Hunter Region

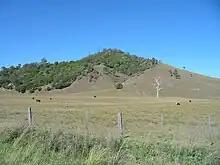
Parts of the Upper Hunter Valley can be very dry and experience drought conditions during the growing season.

The climate of Hunter Valley is humid subtropical, similar to the Greater Western Sydney region, with distinctive maritime influences from the Pacific Ocean. With its northerly latitude and close oceanic influences, the Hunter Valley is one of Australia's hottest and wettest wine regions. Flanked by mountains to the west and north the Hunter Valley acts as a funnel, pulling cool ocean breezes into the area. With those cooling breezes also comes heavy rainfall and periodic cyclonic storms in the summer and autumn months.